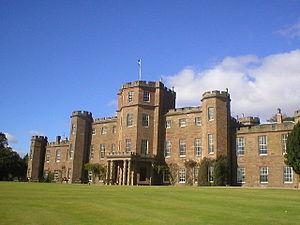
Cette liste recense les principaux châteaux du council area d'Aberdeenshire en Écosse.